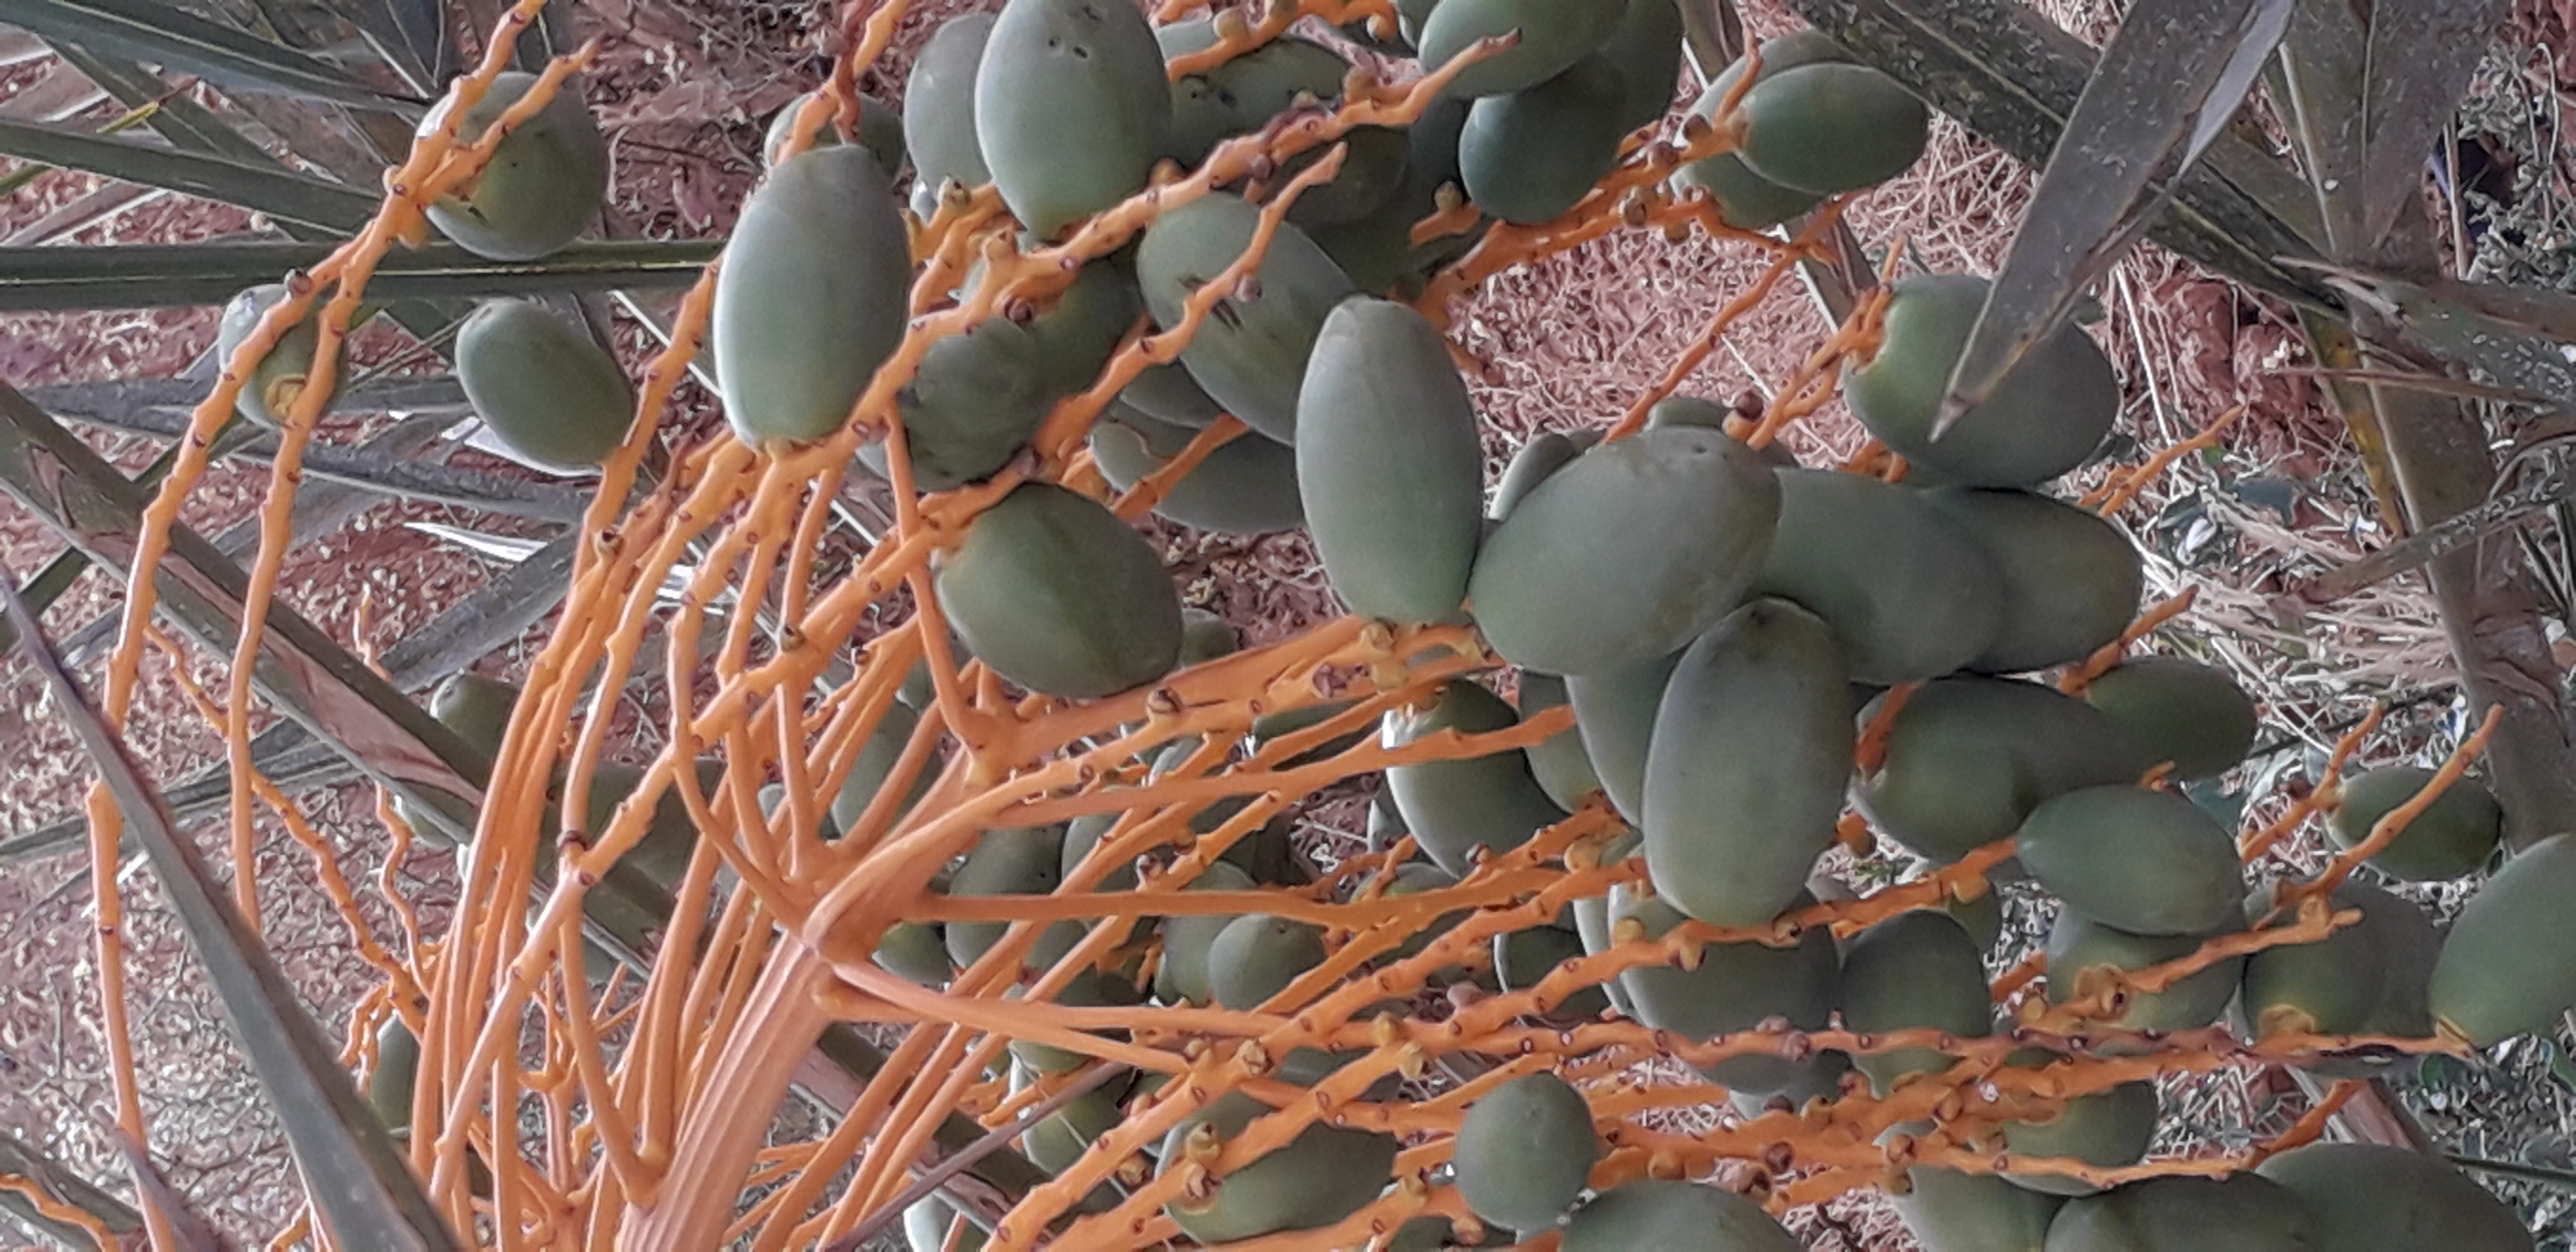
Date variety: Boumajhoul